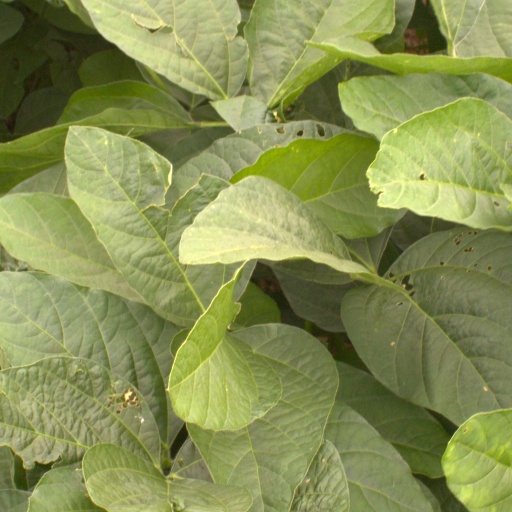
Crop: soybean